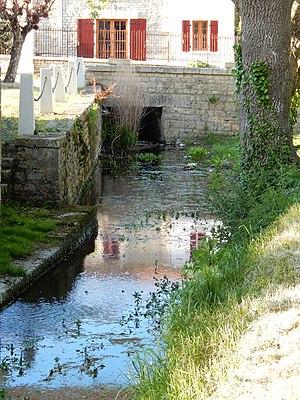
La rivière Mignon, à Dœuil sur le Mignon (Charente-Maritime, France).
Dœuil-sur-le-Mignon est une commune du Sud-Ouest de la France située dans le département de la Charente-Maritime.
Le Mignon est une rivière du Centre-Ouest de la France et le plus long affluent de rive gauche de la Sèvre Niortaise, fleuve côtier se jetant dans la baie de l'Aiguillon.